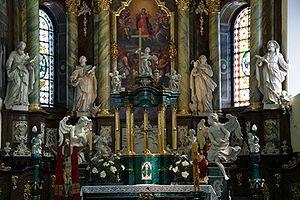
Gidle est un village de la gmina de Gidle, du powiat de Radomsko, dans la voïvodie de Łódź, situé dans le centre de la Pologne.